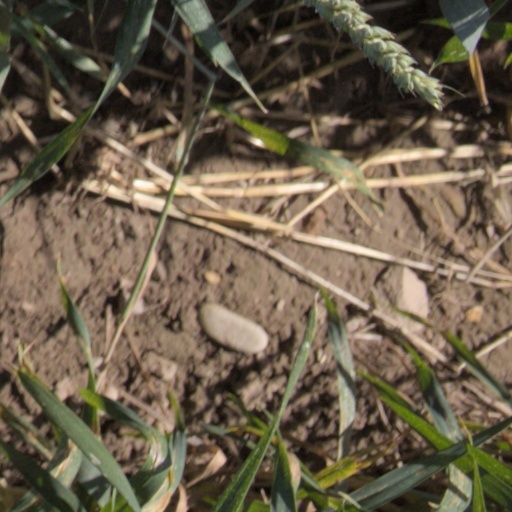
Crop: wheat